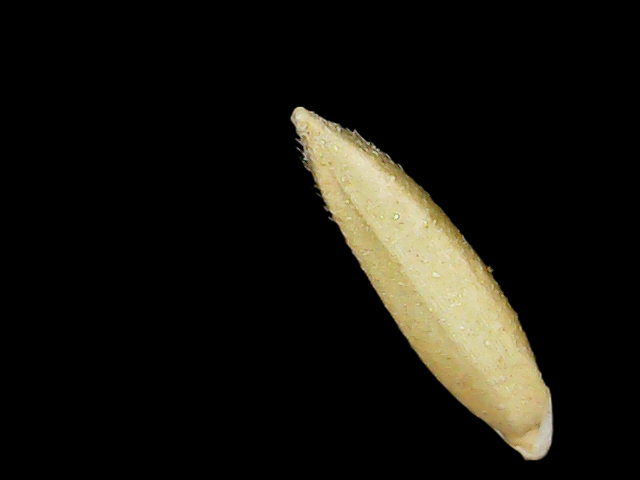
Rice variety: Binadhan16